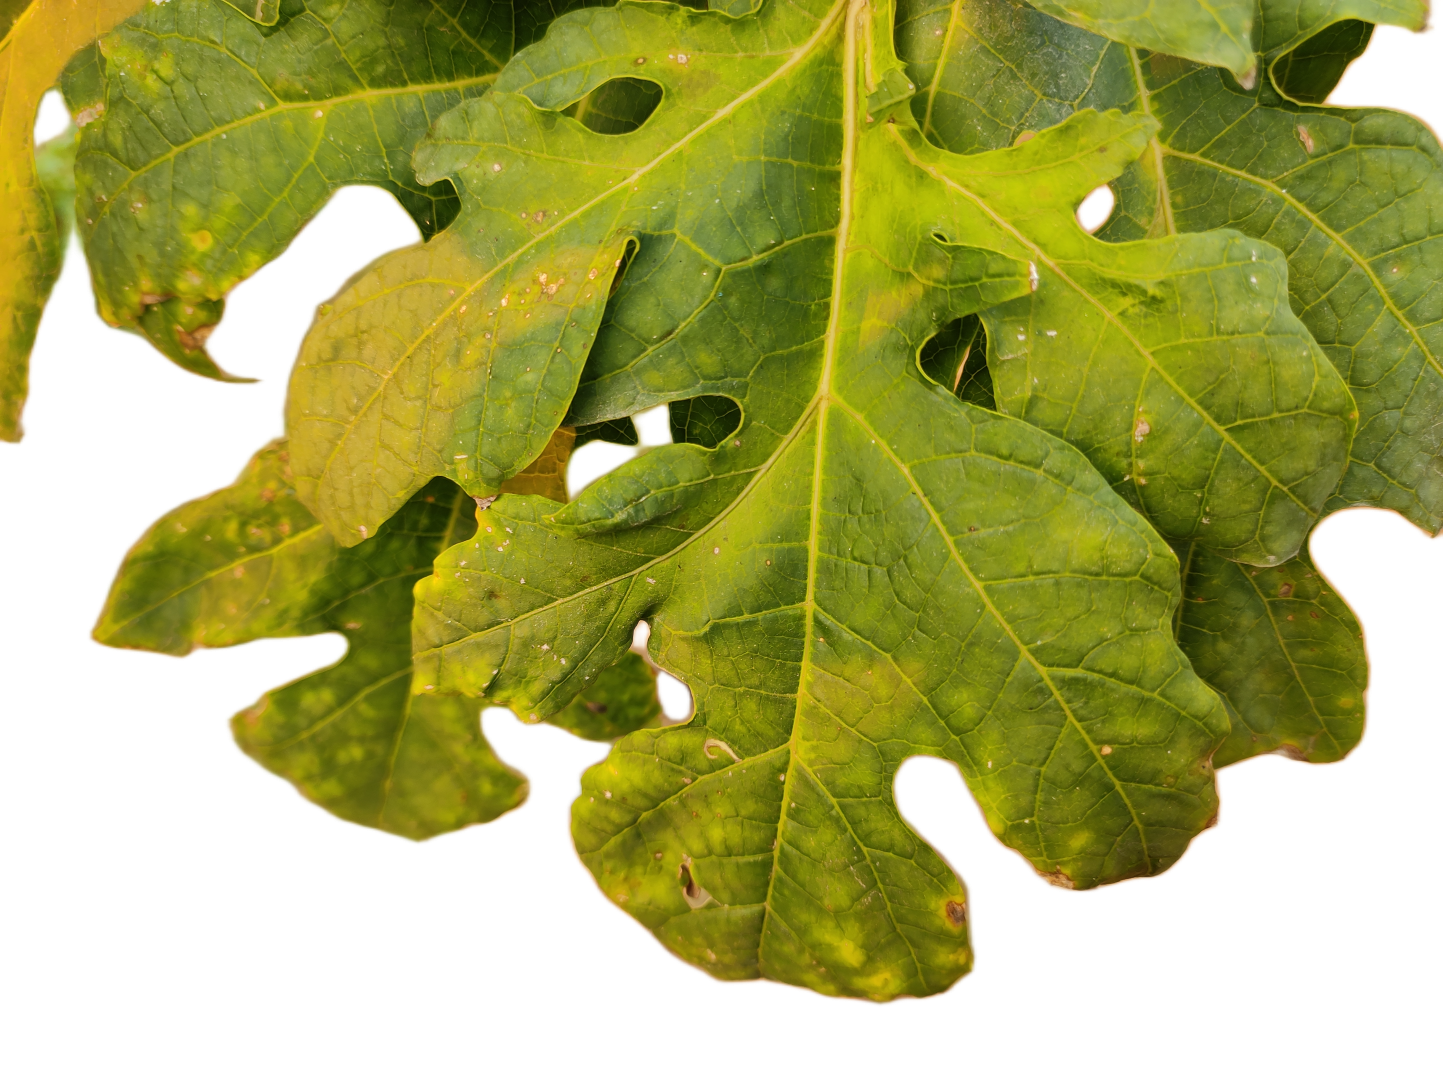
Crop: Papaya
Label: Bacterial_Blight